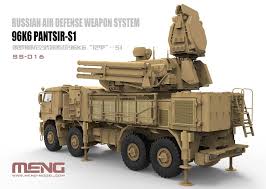
Label: Pantsir-S1